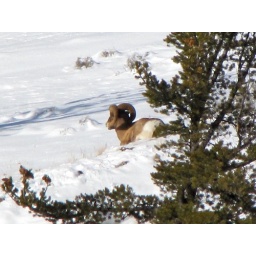
Bighorn sheep near the road in Lamar Valley. See next slide for where this photo was taken from.